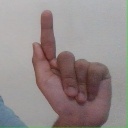
अक्षर: ळ